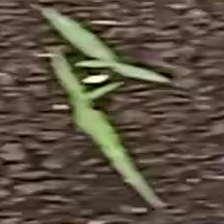
Weed species: Digitaria_SP_(Digitaria Sanguinalis )